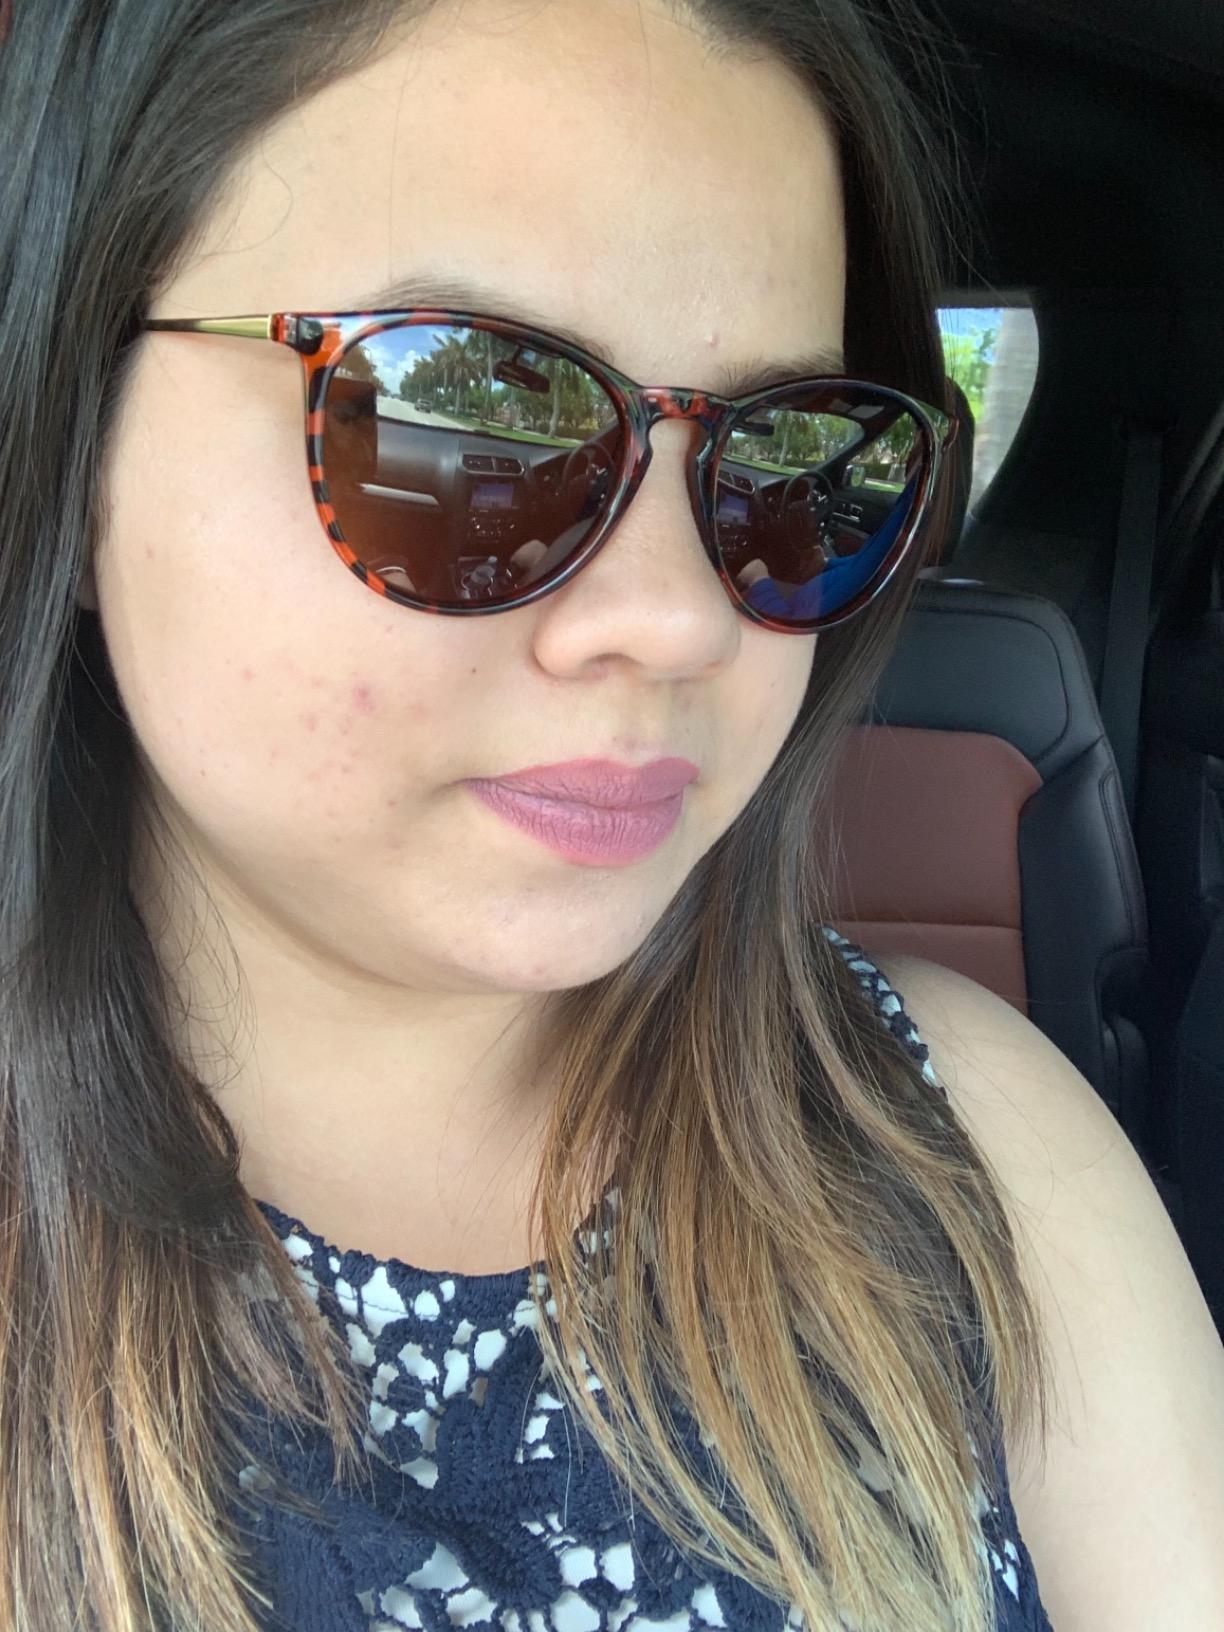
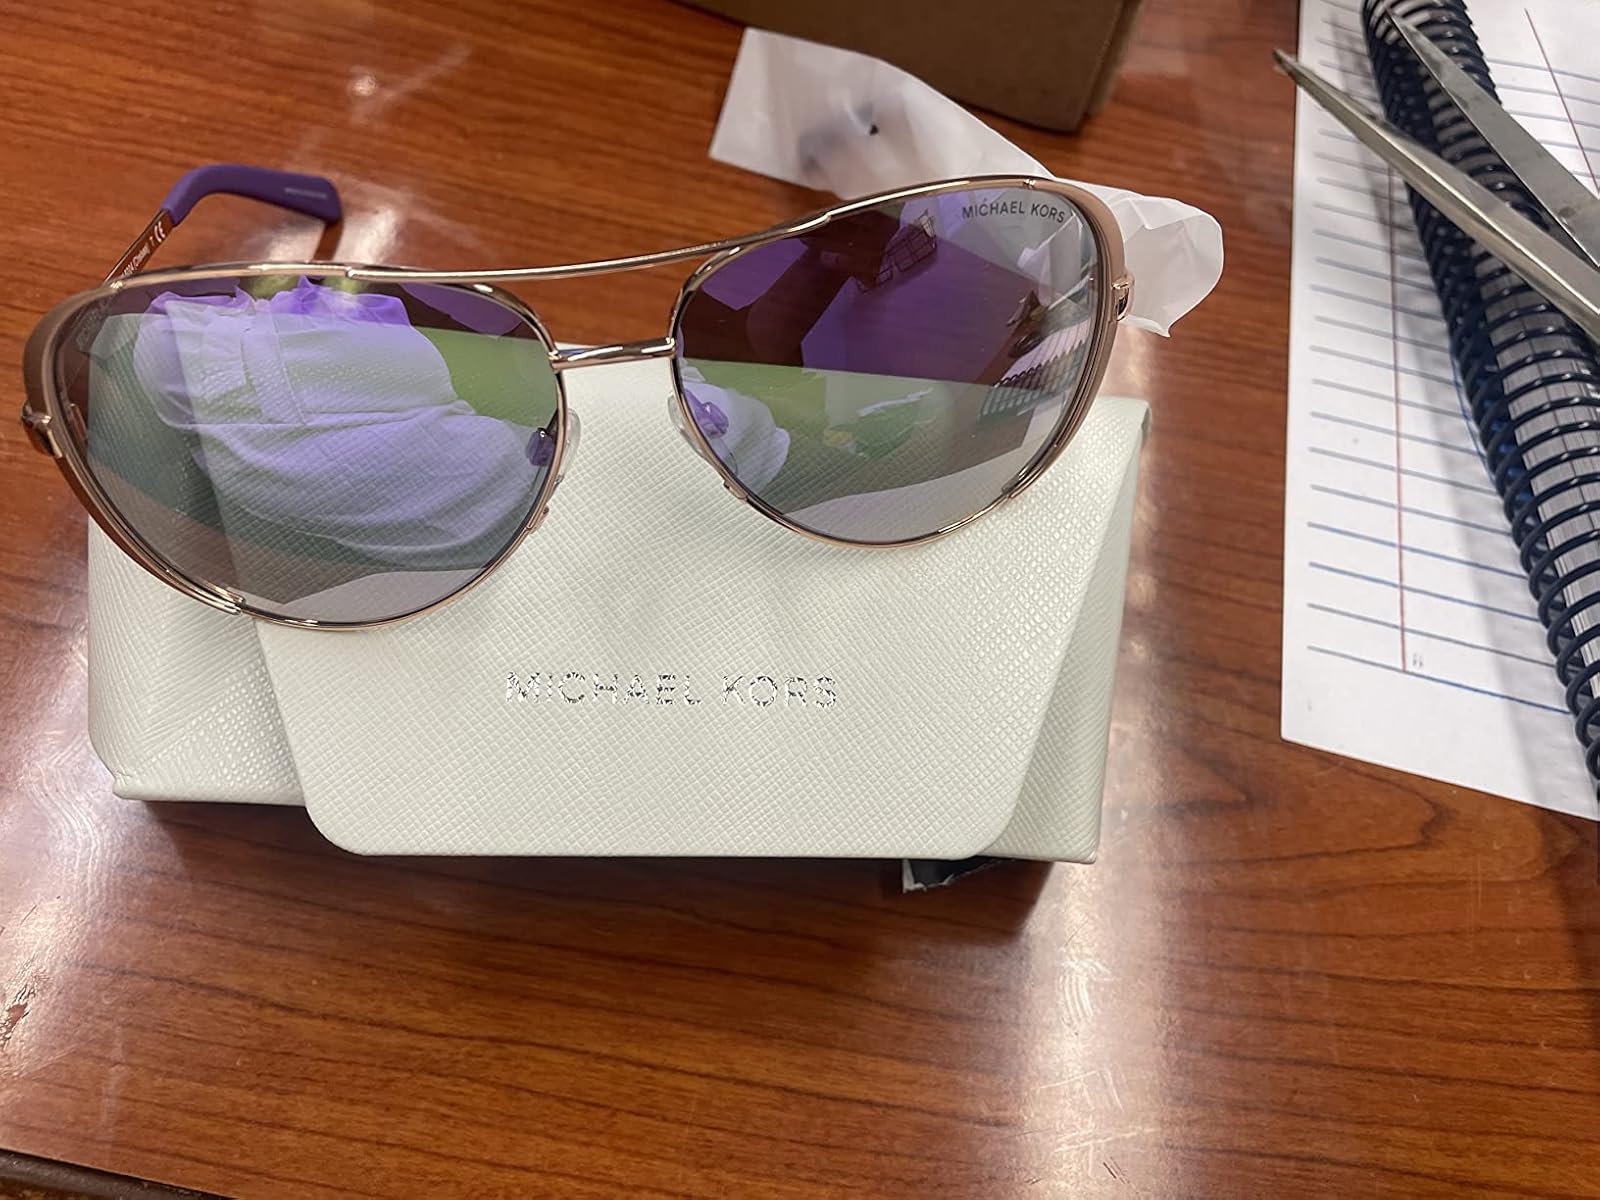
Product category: accessories_sunglasses
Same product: no